Civilization: Beyond Earth

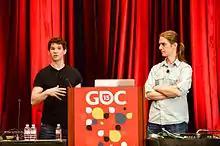
Firaxis lead designers Will Miller and David McDonough present a development retrospective at GDC 2015

"Civilization: Beyond Earth" was announced by Firaxis Games on April 12, 2014 at PAX East in Boston, Massachusetts.